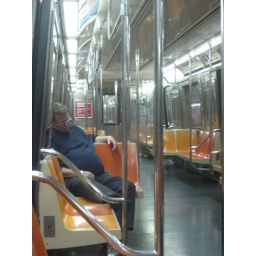
Only other person in car